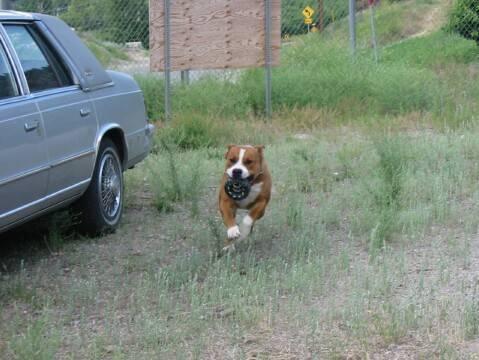
dog